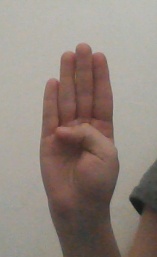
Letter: kaaf